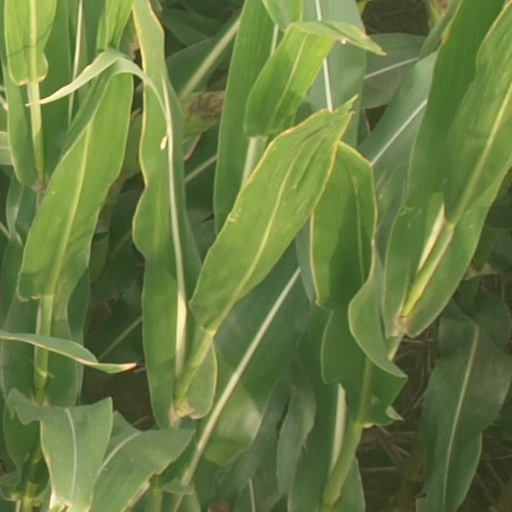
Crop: maize; corn